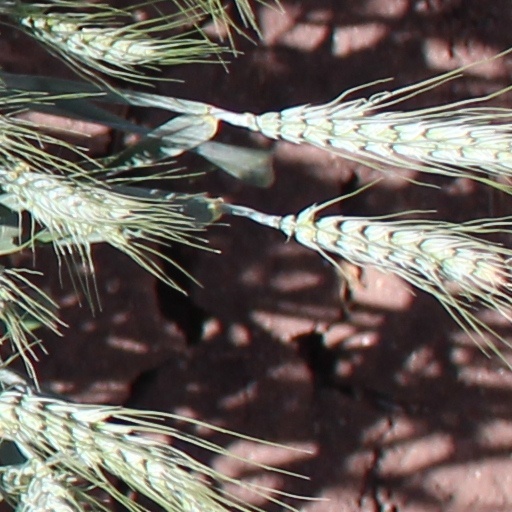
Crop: wheat